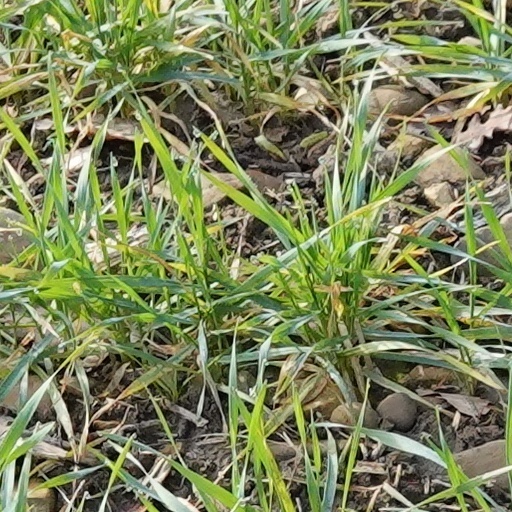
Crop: wheat